Runoff model (reservoir)

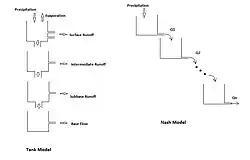
The Nash Model uses a cascade of linear reservoirs to predict streamflow. Software for this model exists.

The Nash model uses a series (cascade) of linear reservoirs in which each reservoir empties into the next until the runoff is obtained. For calibration, the model requires considerable research.